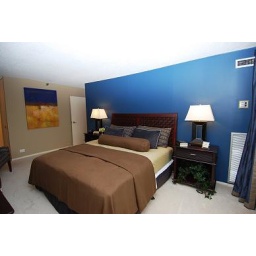
Master bedroom of the 2 bedroom model. That is a king bed in the photo and there is still tons of room